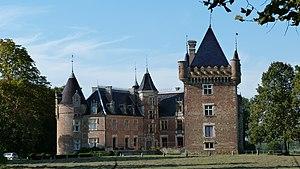
Le château de Loriol
La liste des châteaux de l'Ain recense de manière non exhaustive les châteaux, maisons fortes, mottes castales, situés dans le département français de l'Ain. Il est fait état des inscriptions et classements au titre des monuments historiques.